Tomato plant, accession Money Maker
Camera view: vertical (180 deg); turntable rotation: 330 degrees
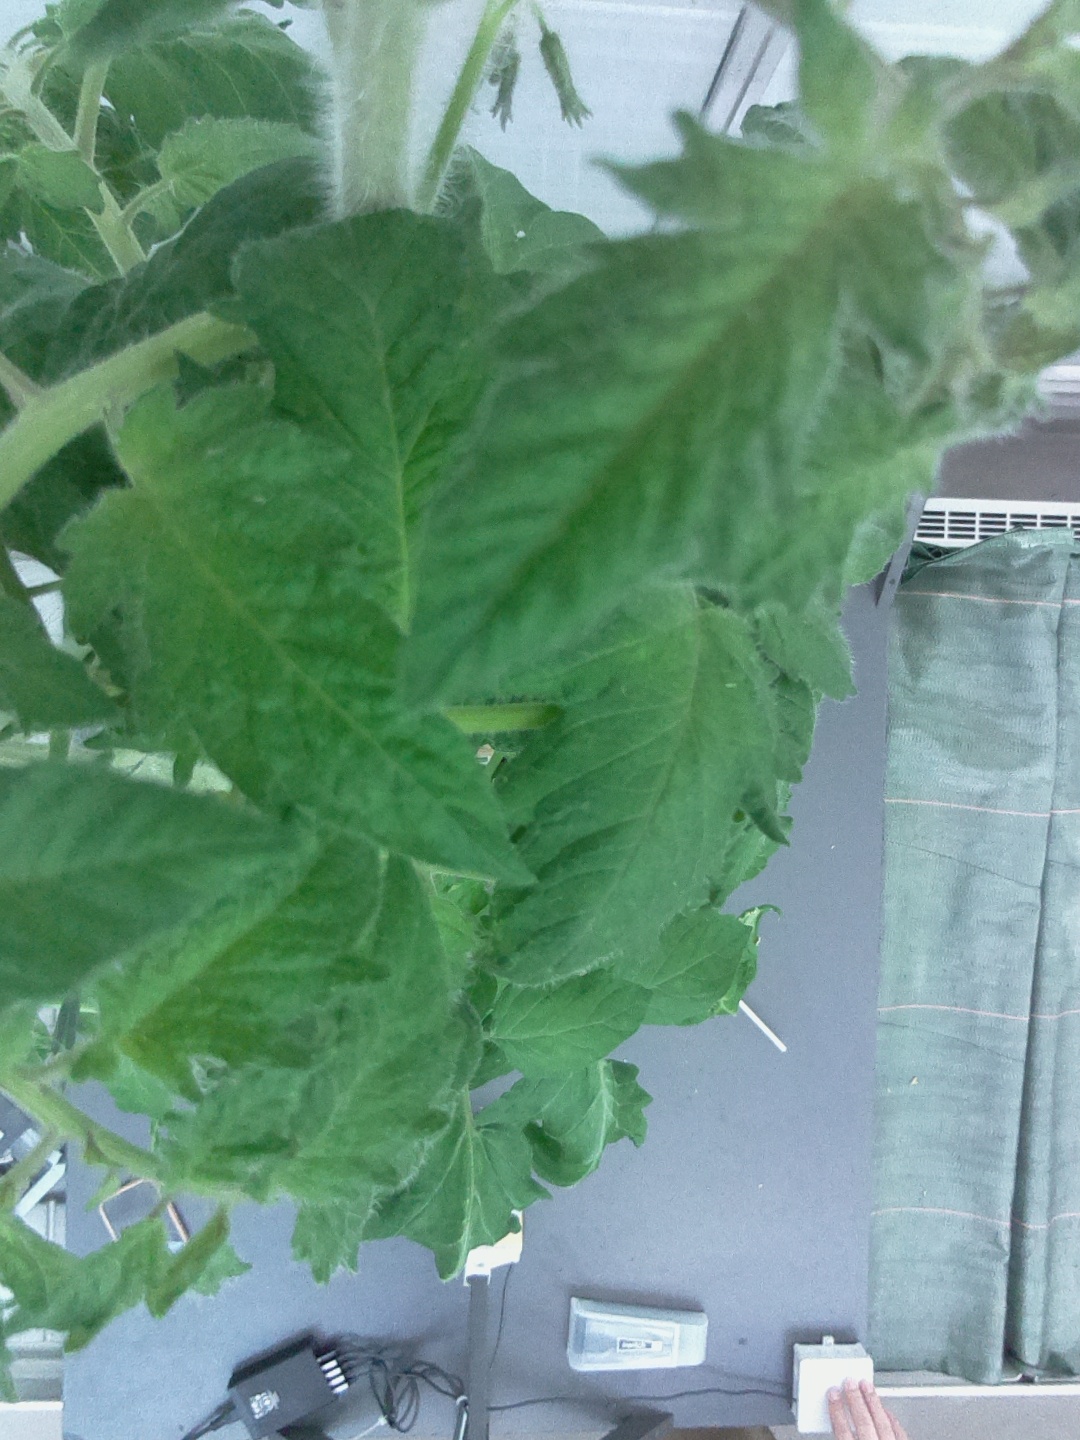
BBCH growth stage 65: Full flowering, 50%-60% of flowers open, first petals falling